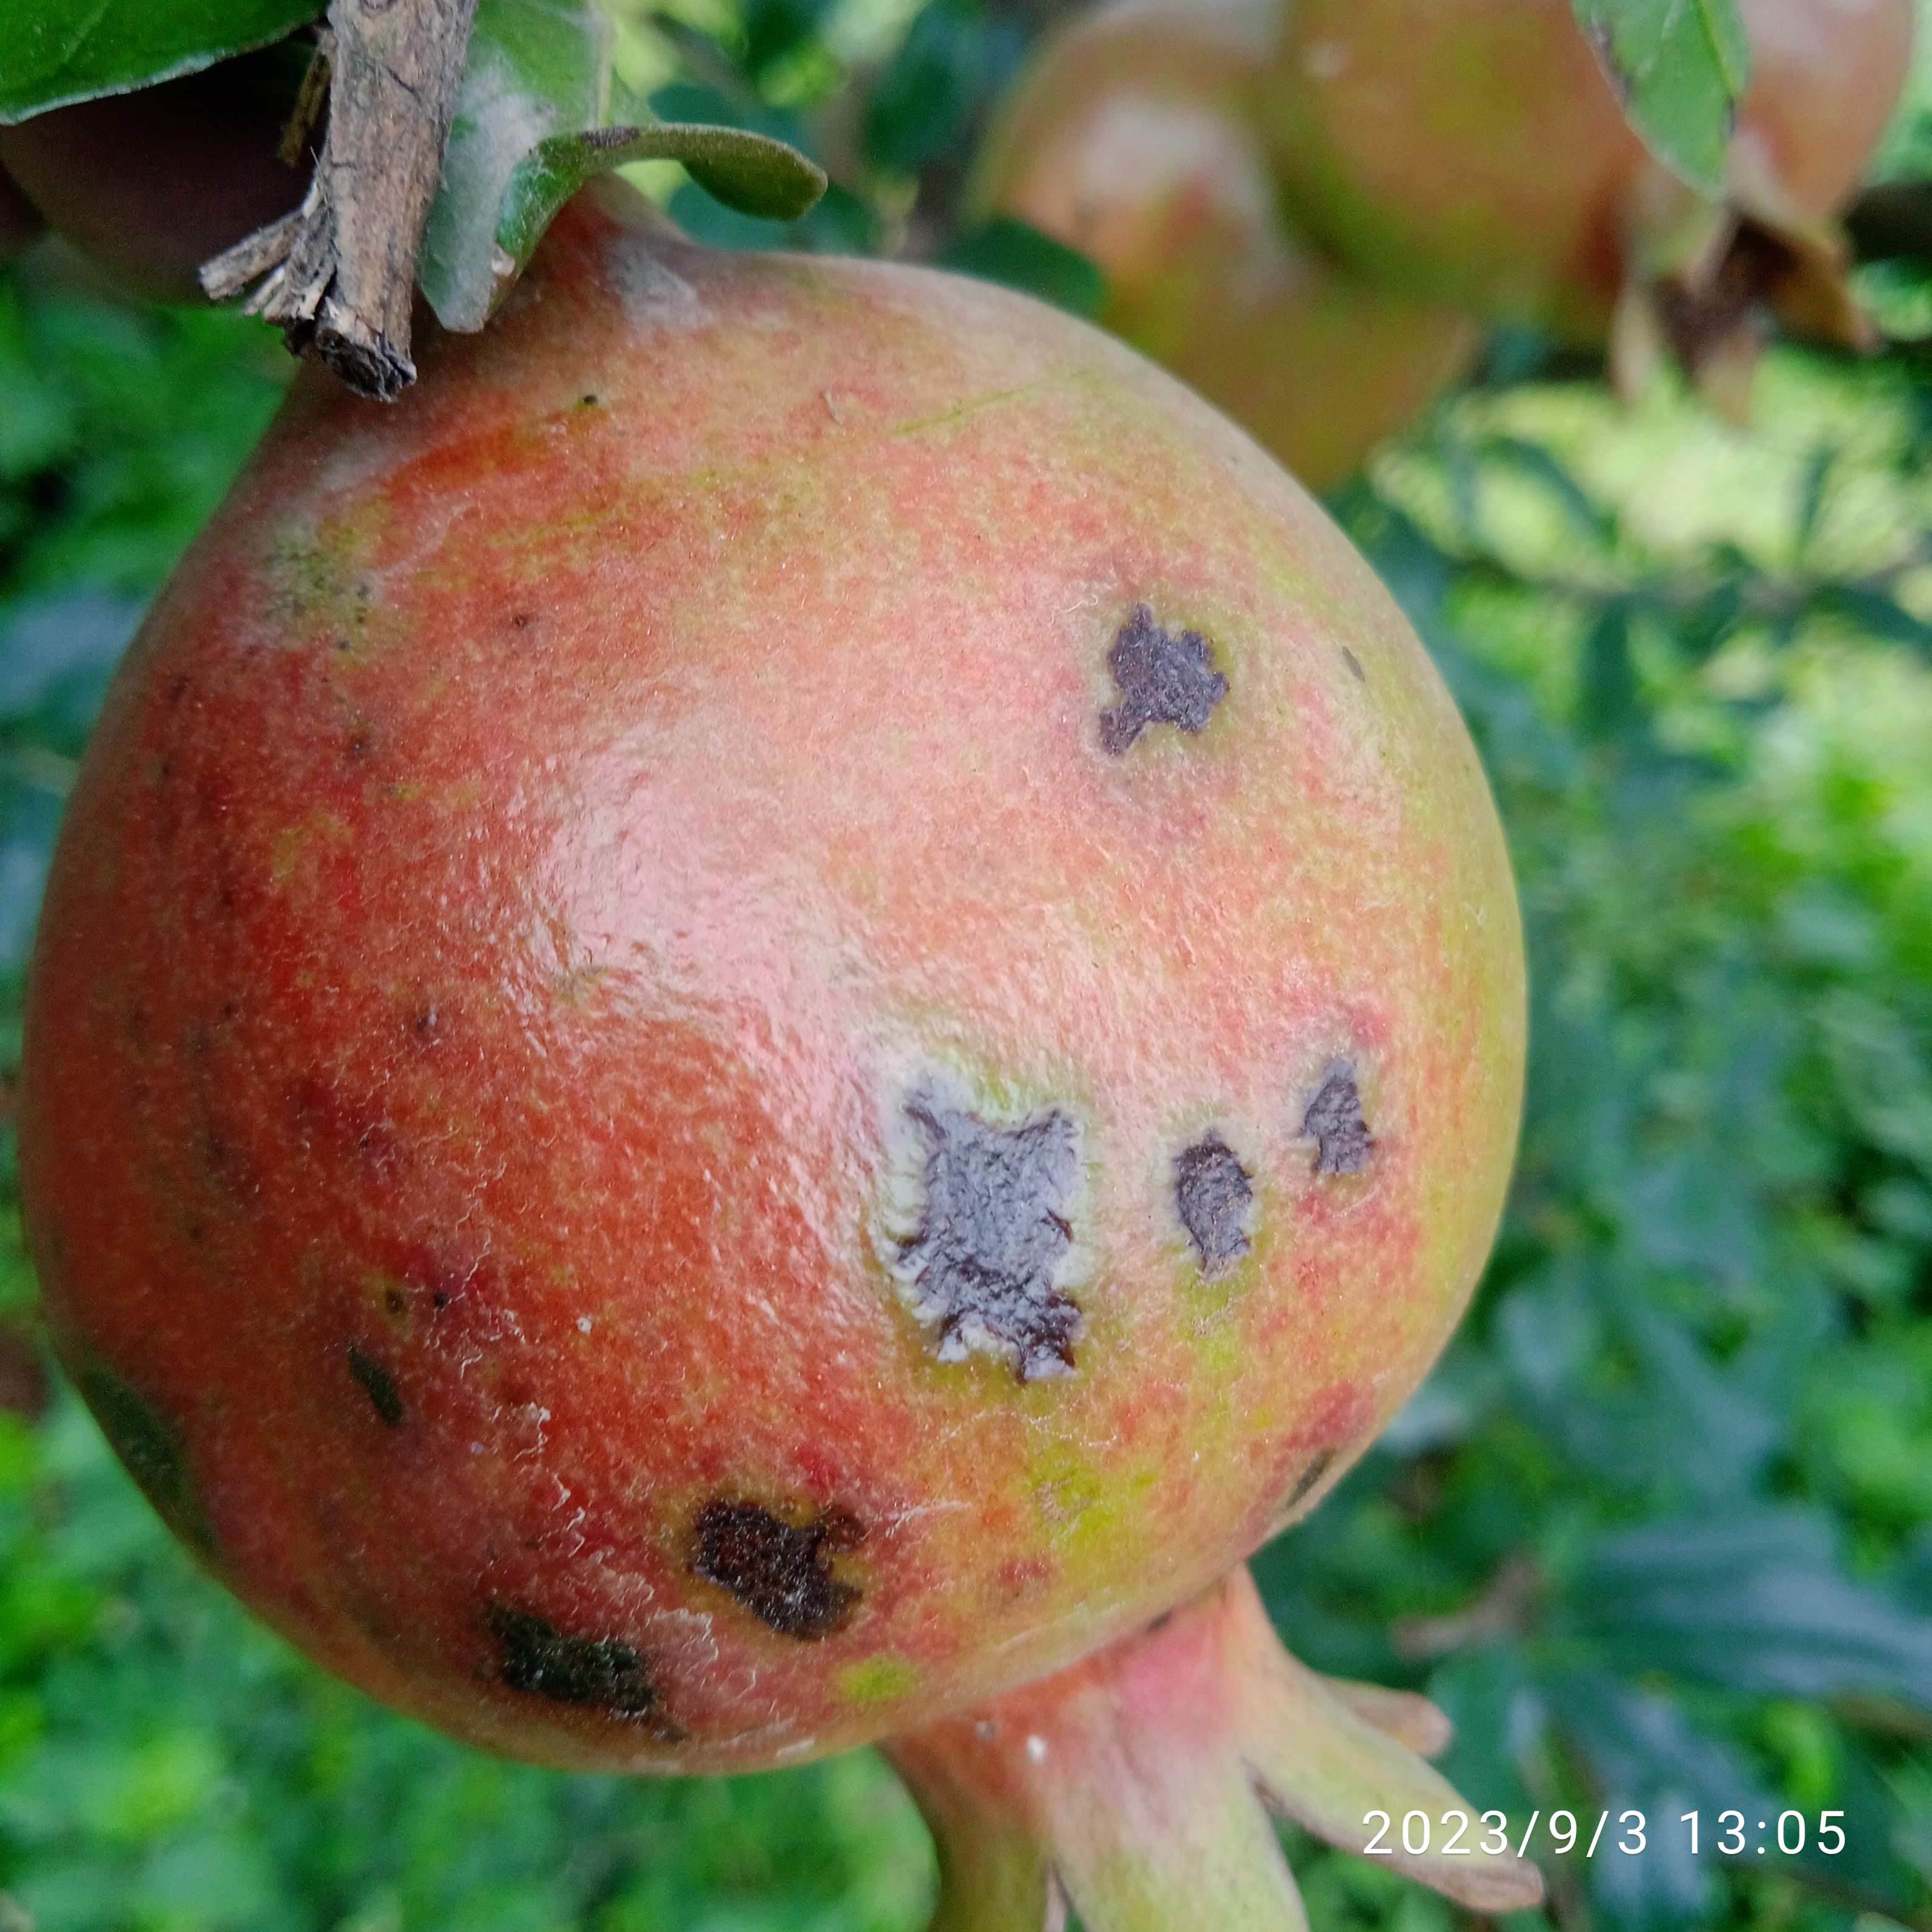
Label: Anthracnose